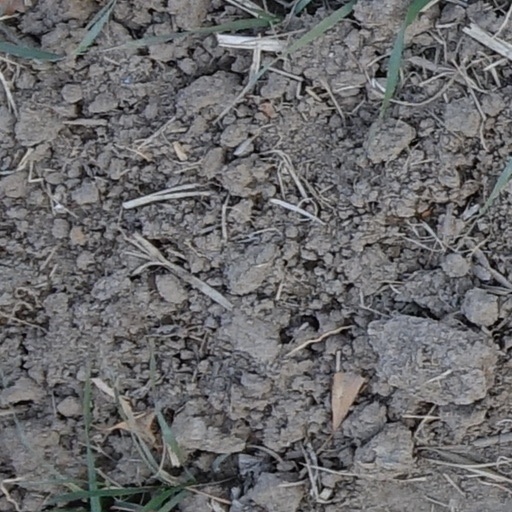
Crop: wheat